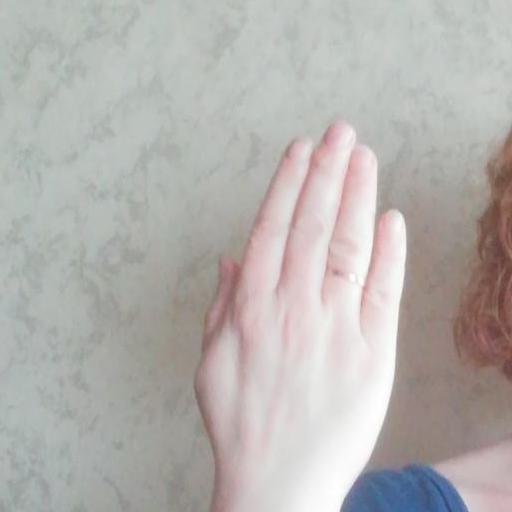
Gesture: stop_inverted